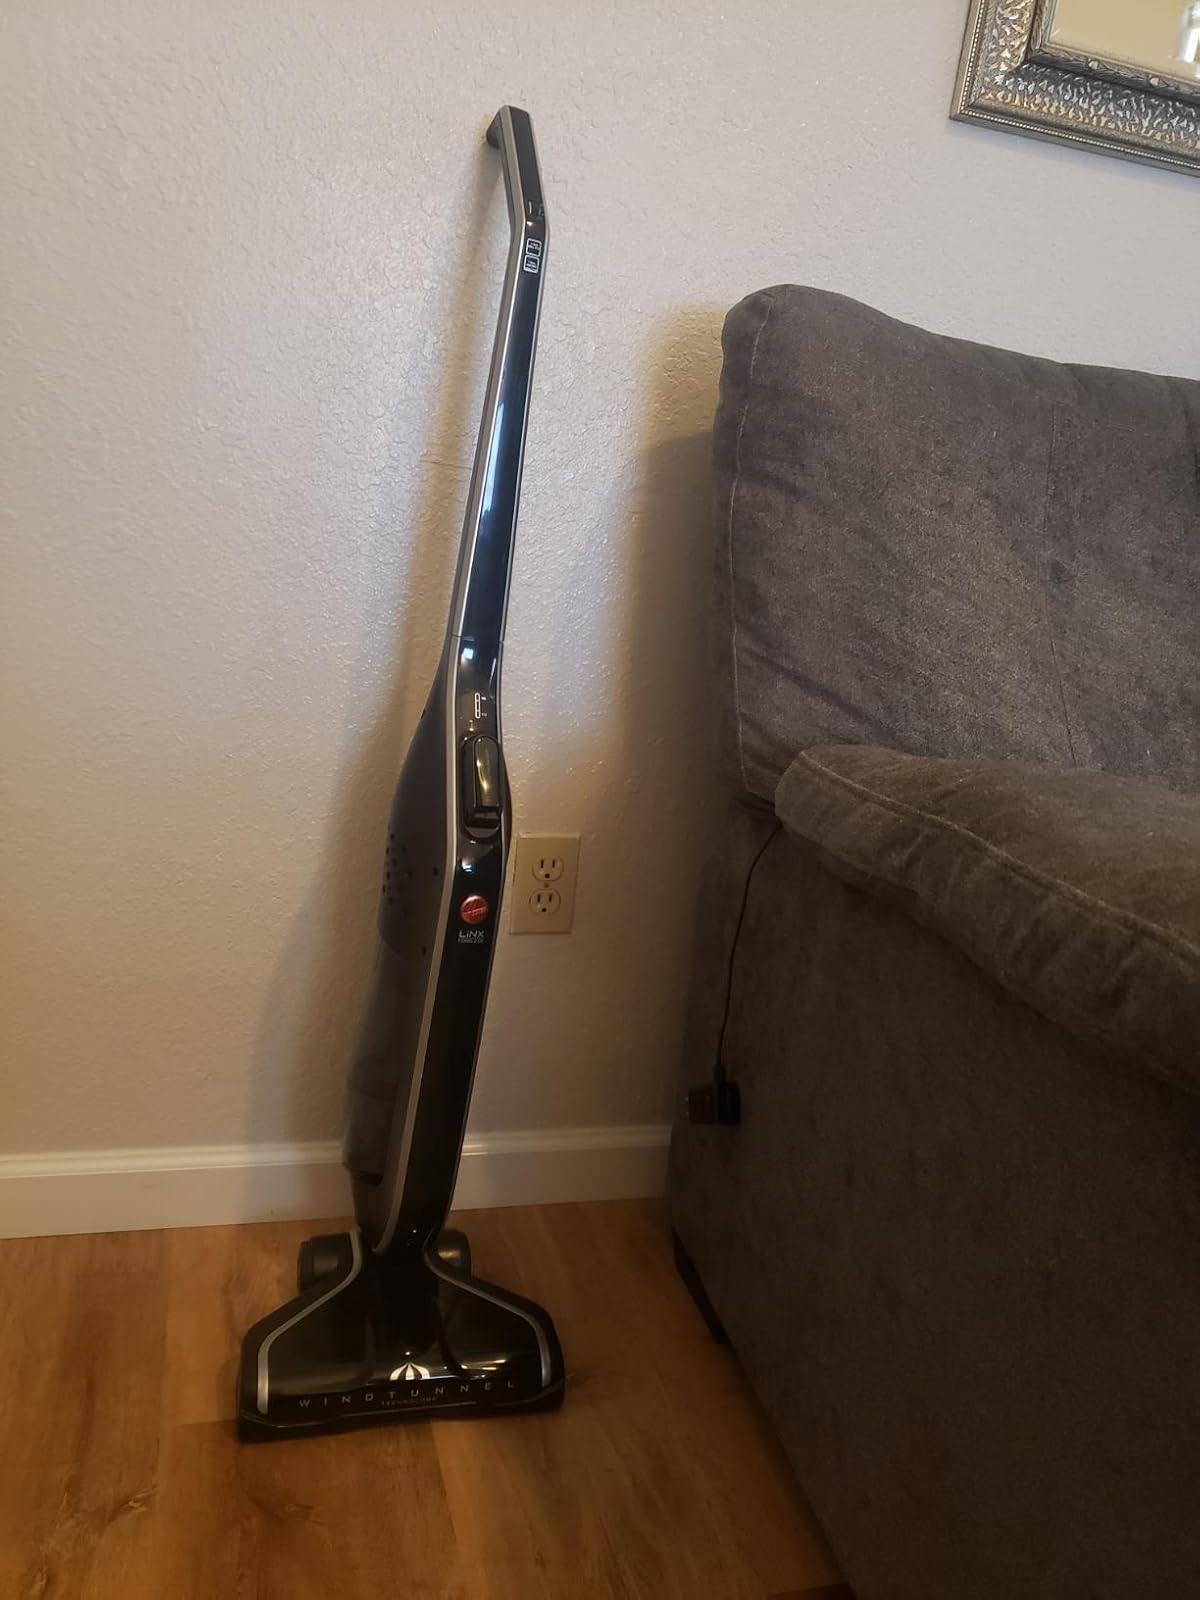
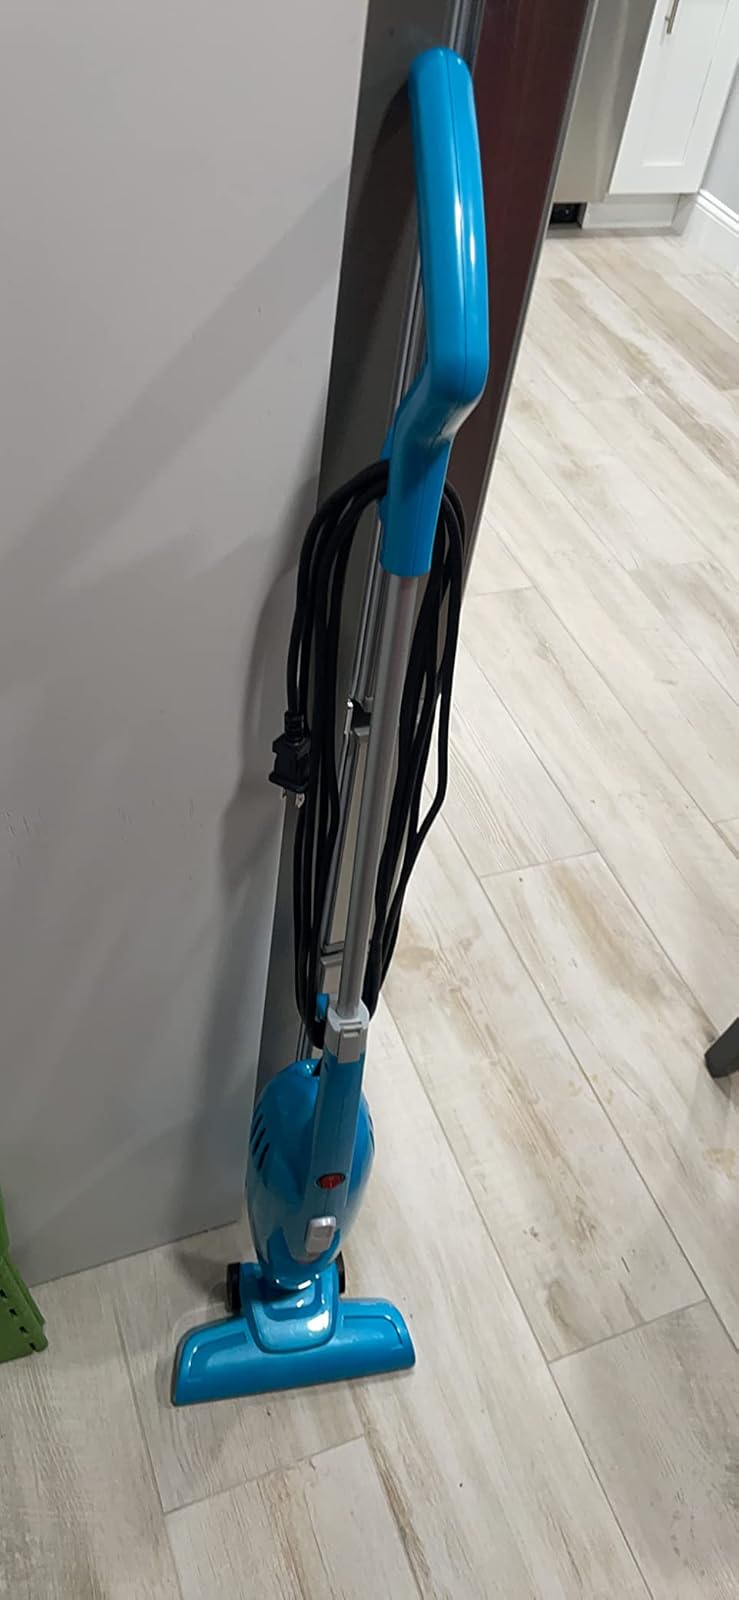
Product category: items_vacuum
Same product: no